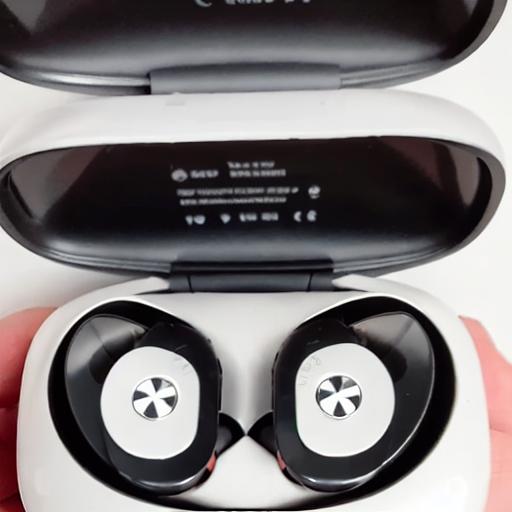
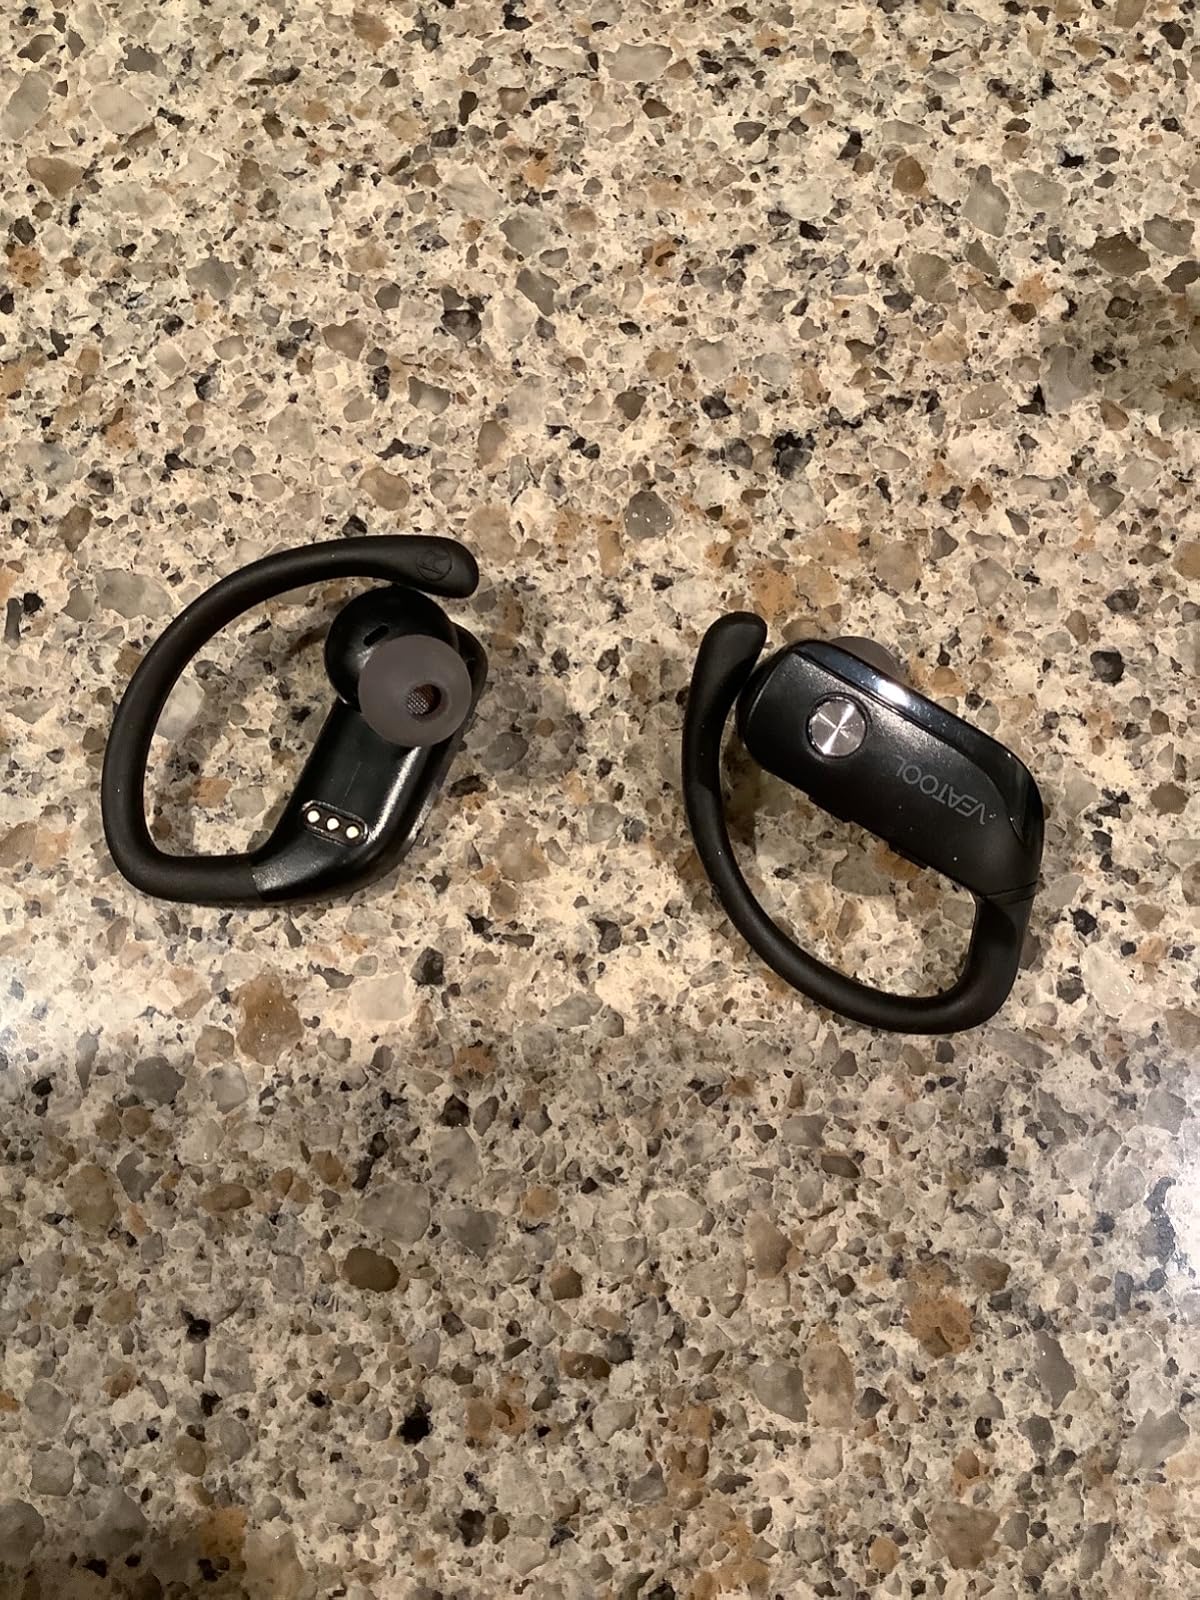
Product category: earbuds
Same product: no